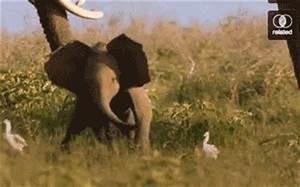
elephant